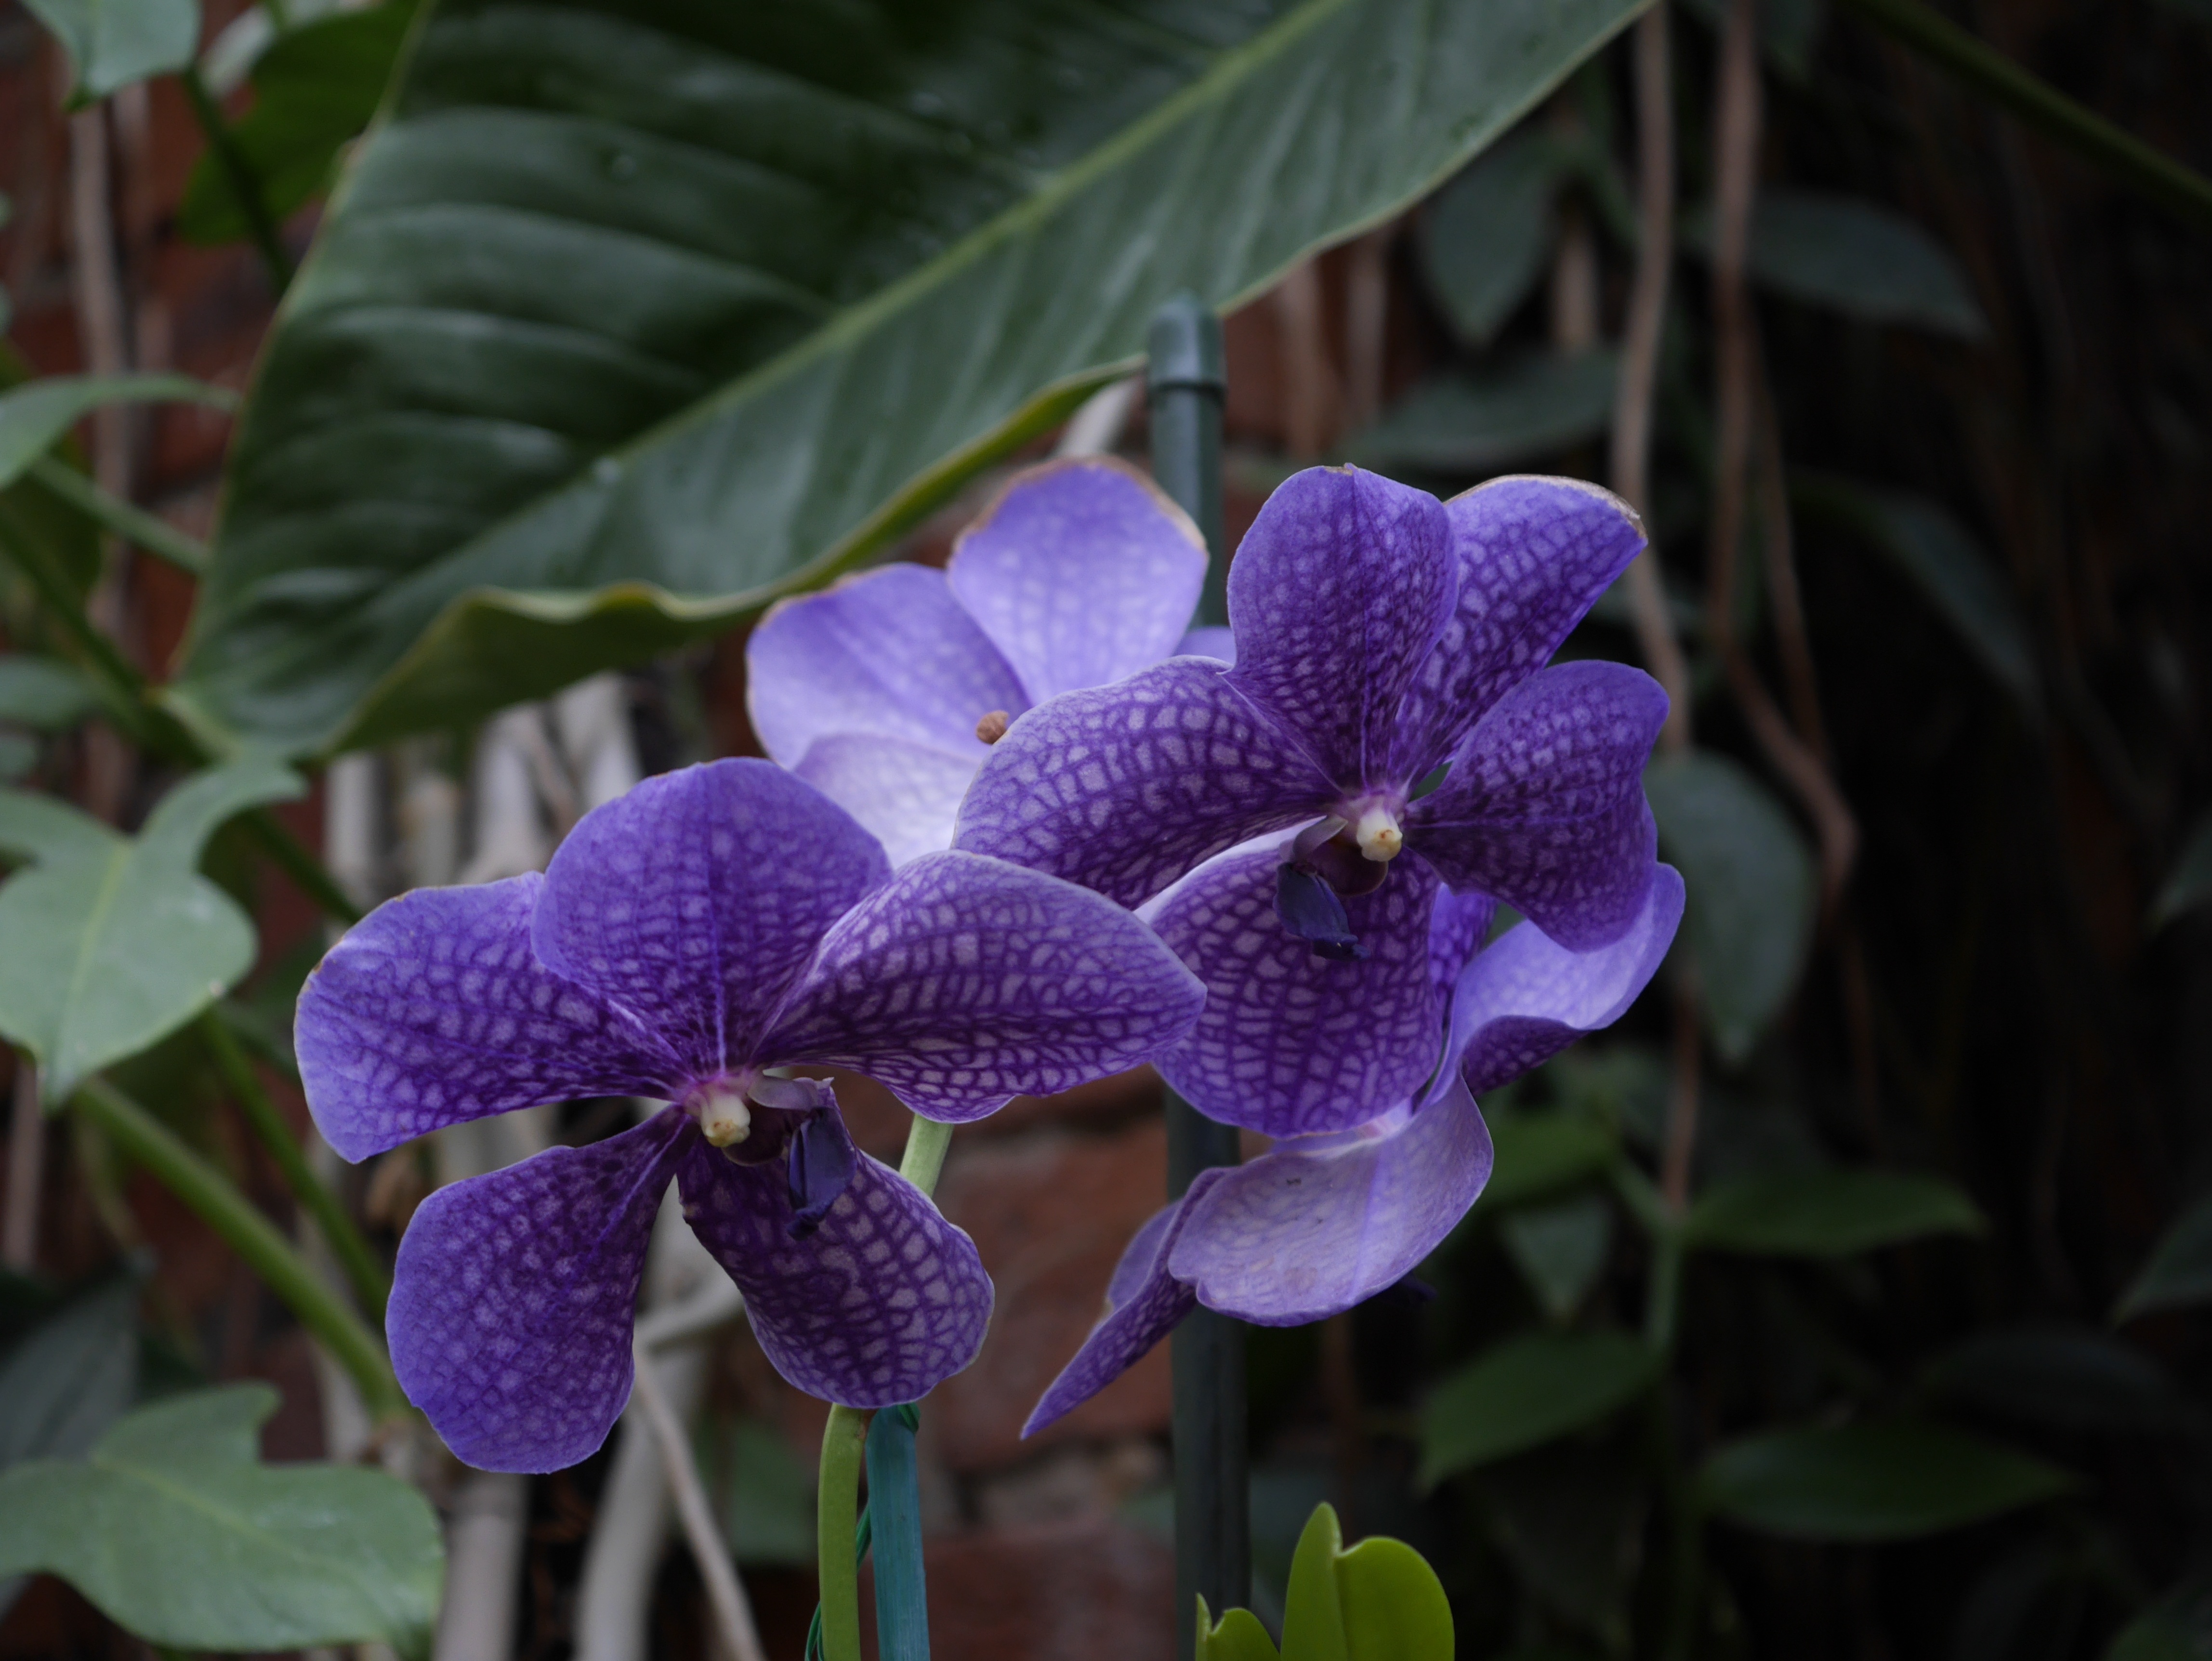
winter, plant, flower, botany, garden, flora, orchid, petals, orchids, viola, flowering plant, violt, land plant, moth orchid, violet family